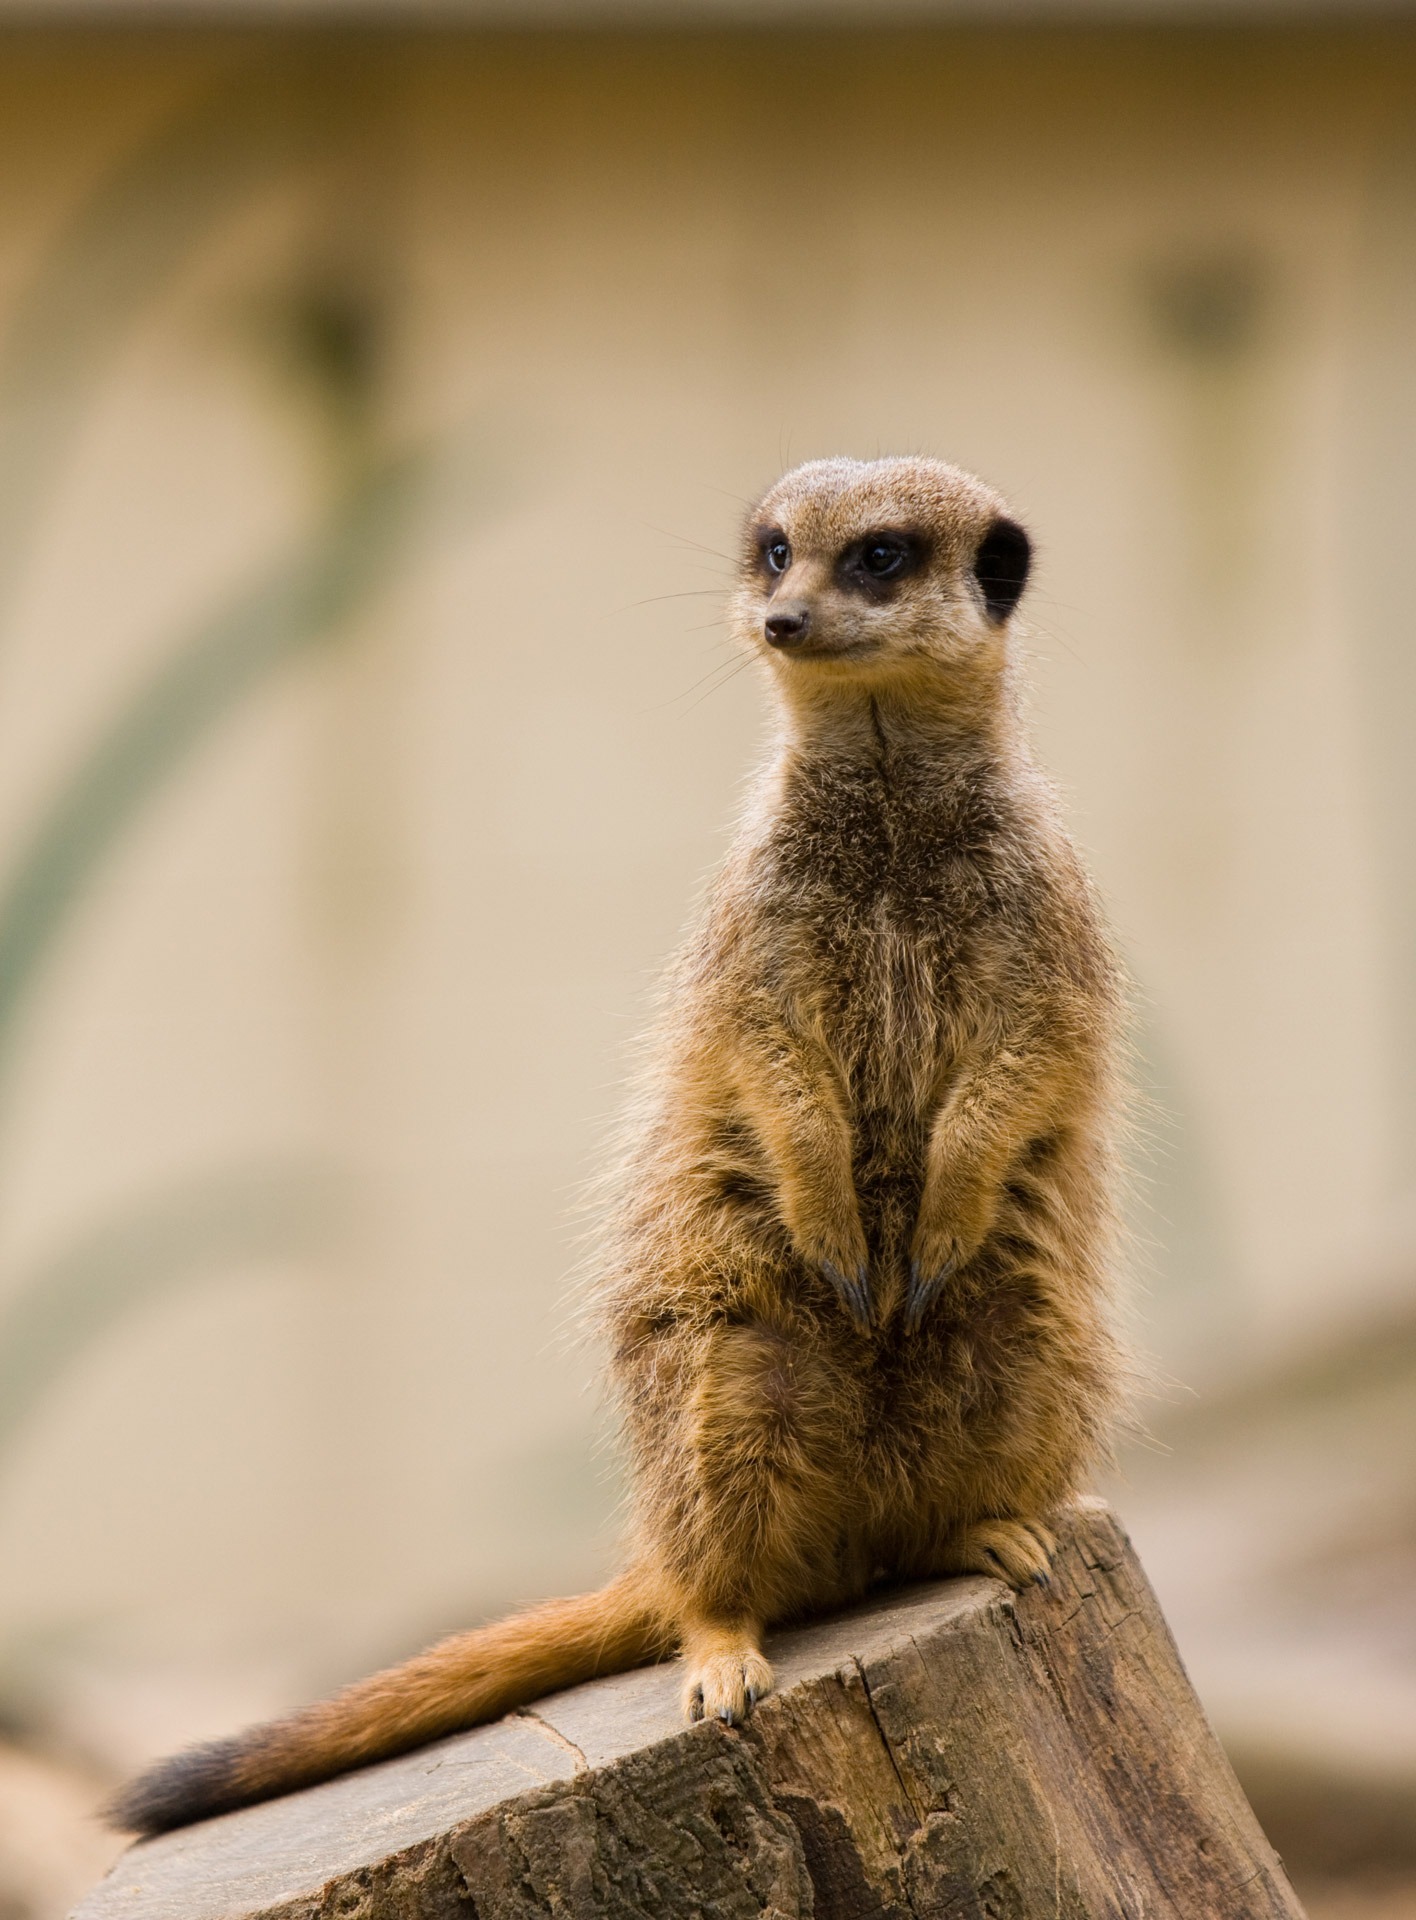
nature, animal, cute, photo, lookout, wildlife, standing, mammal, fauna, outdoors, whiskers, vertebrate, image, watching, meerkat, mongoose, nobody